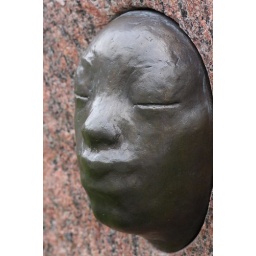
Amusing face on the back of a large rock chair in Baerum's Verk